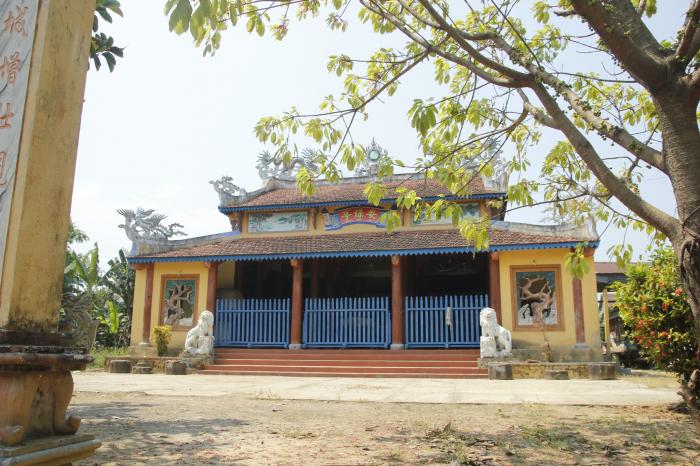
ở hai bên hàng rào màu xanh dương có sự xuất hiện của hai bức tượng trắng